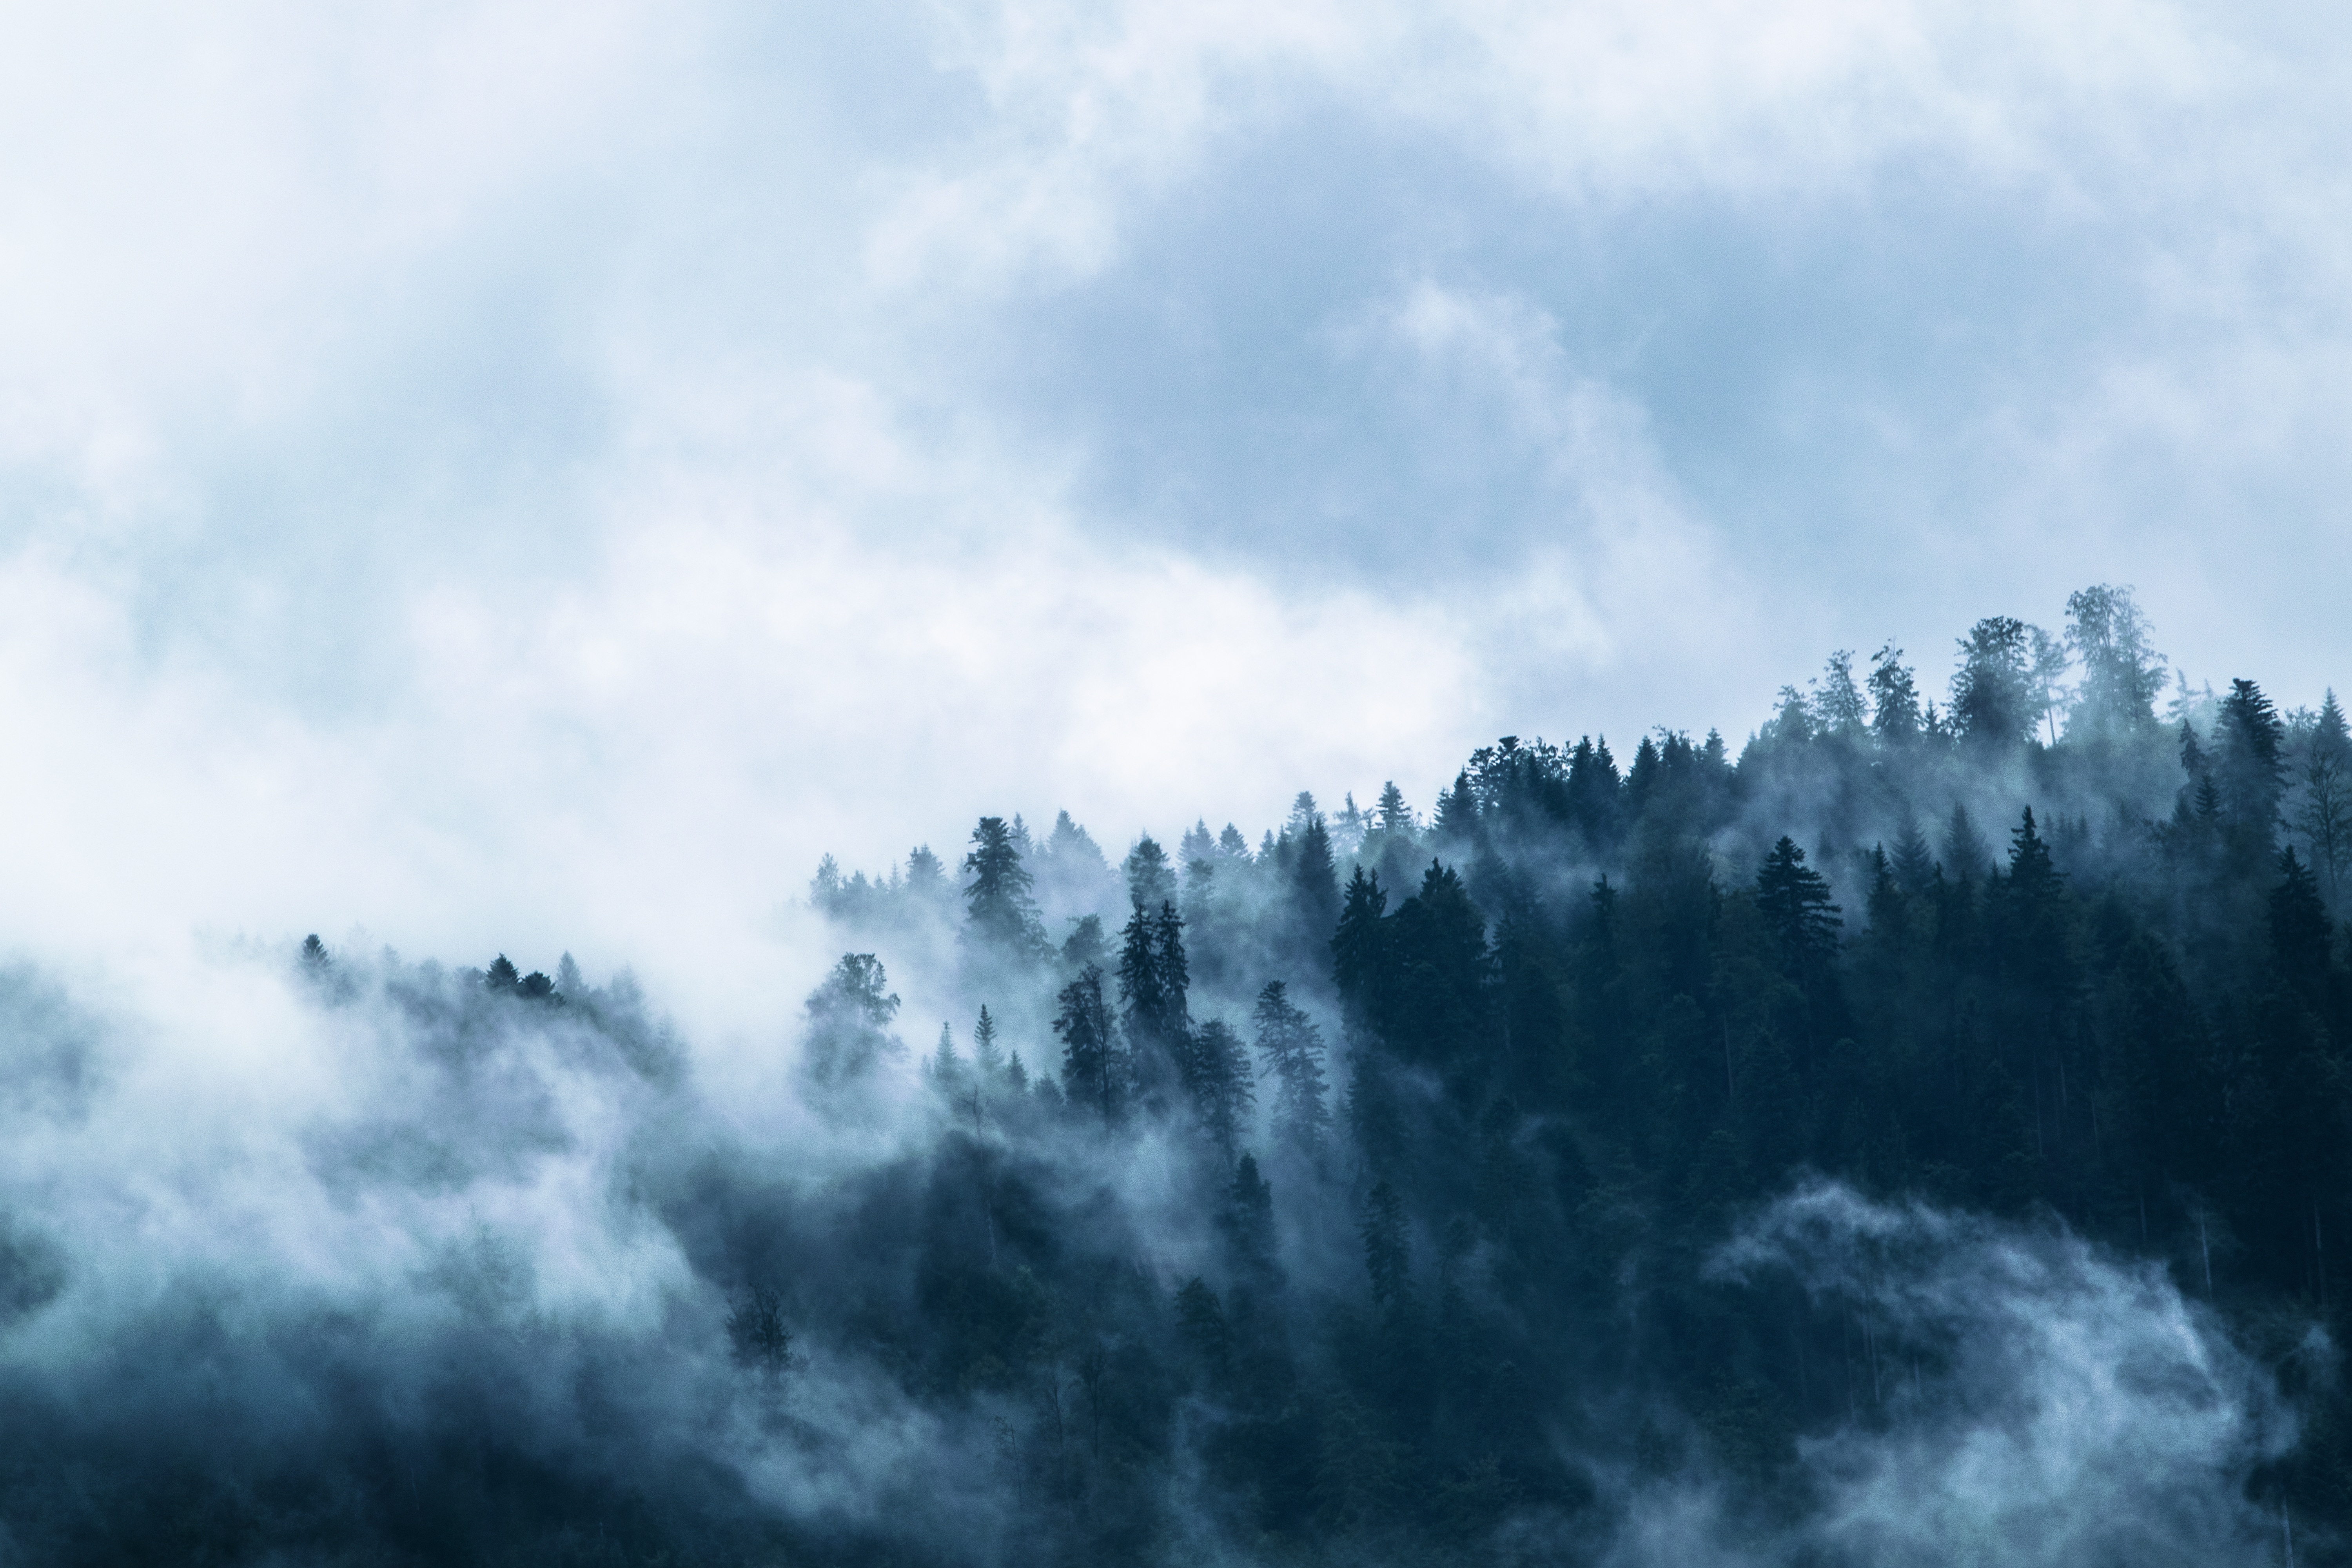
landscape, tree, nature, forest, outdoor, horizon, wilderness, mountain, cloud, sky, fog, mist, sunlight, morning, hill, adventure, dawn, atmosphere, mystical, foggy, weather, blue, clouds, mysterious, background, thunderstorm, dramatic, gloomy, mood, atmospheric, mountain world, weather mood, rau, mountain hiking, meteorological phenomenon, atmospheric phenomenon, atmosphere of earth